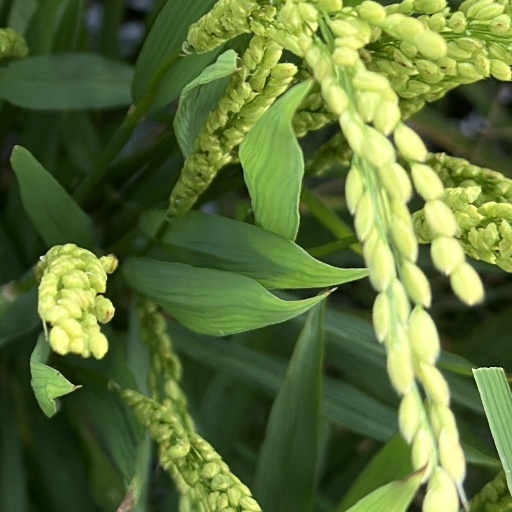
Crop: rice